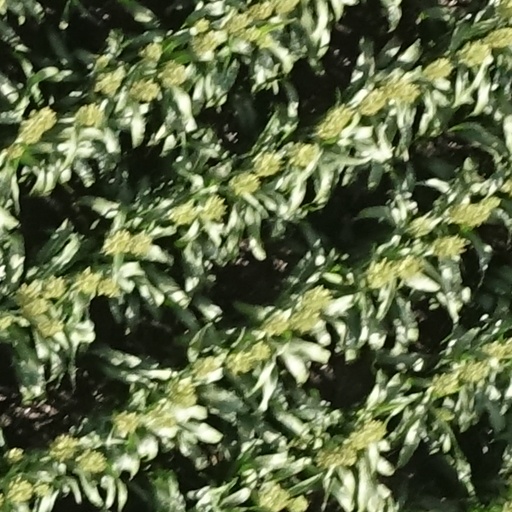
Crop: sorghum